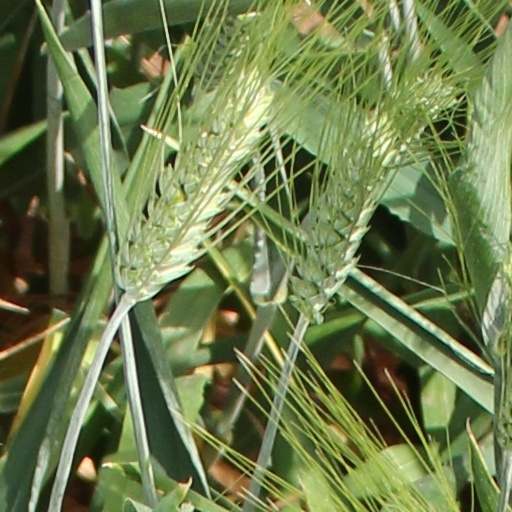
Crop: wheat